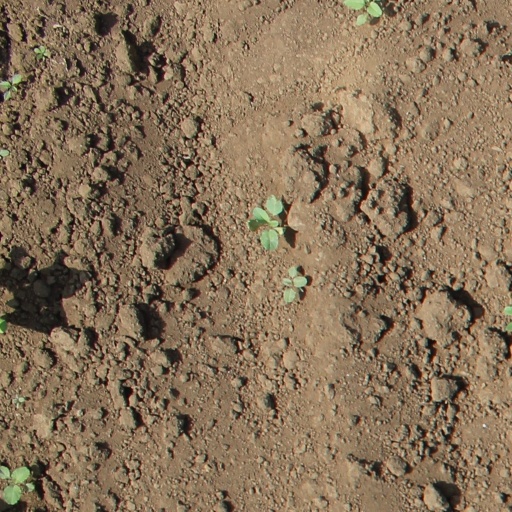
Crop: soybean